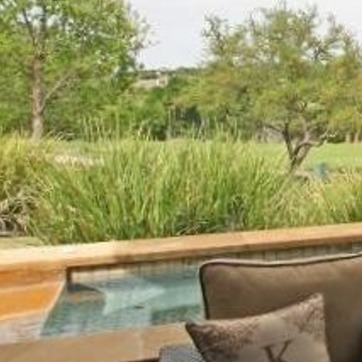
Material: foliage